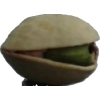
Label: pistachio